Filmi qawwali

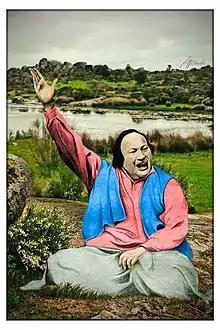
This photo is dedicated to Ustad Nusrat Fateh Ali Khan. It's made by Bhushan Kuma Atter (Attersaab)

One of Nusrat Fateh Ali Khan's famous Qawwali songs, "Tere Bin Nahin Lagda" ("I am restless without you"), appeared on two of his 1996 albums, "Sorrows Vol. 69" and "Sangam" (as "Tere Bin Nahin Lagda Dil"), the latter a collaborative album with Indian lyricist Javed Akhtar. Lata Mangeshkar recorded a cover version called "Tere Bin Nahin Jeena" for "Kachche Dhaage" Composed by Nusrat Fateh Ali Khan, the "Kachche Dhaage" soundtrack album sold 3million units in India. British-Indian producer Bally Sagoo released a remix of "Tere Bin Nahin Lagda", which was later featured in the 2002 British film "Bend It Like Beckham", starring Parminder Nagra and Keira Knightley. A cover version called "Tere Bin" was recorded by Rahat Fateh Ali Khan with Asees Kaur for the 2018 Bollywood film "Simmba"